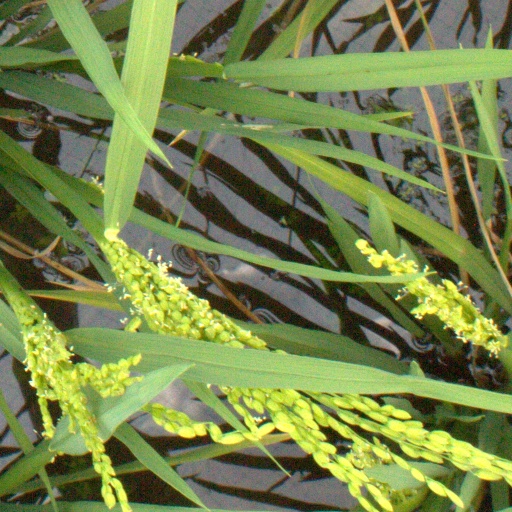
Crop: rice